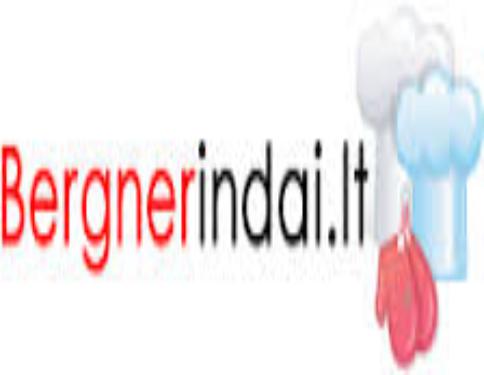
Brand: Bergner's
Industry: Others